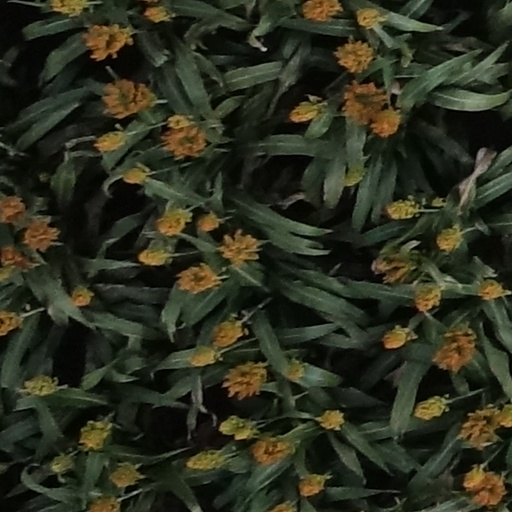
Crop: sorghum